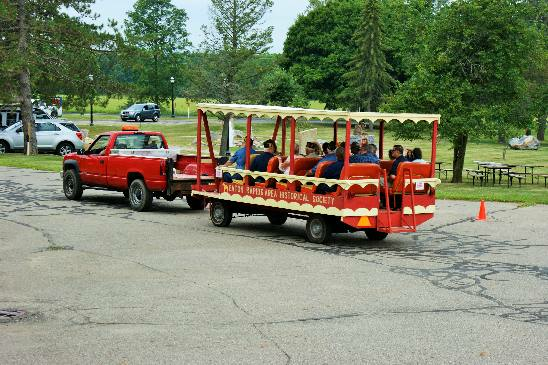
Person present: No